Describe the emotion expressed in this image:  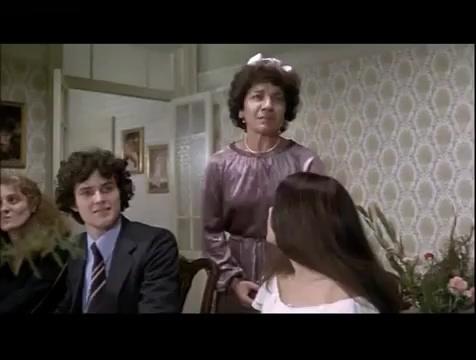
This person displays Fear, valence and arousal with high intensity.